Emma Bugbee

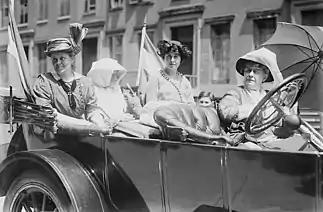
Susan Walker Fitzgerald, Harriot Eaton Stanton Blatch, Maggie Murphy, and Emma Bugbee c. 1910

Bugbee reported on Eleanor Roosevelt from 1928 until Mrs. Roosevelt's death in 1962. Bugbee was a part of Roosevelt's inner circle of journalists in her press corps. Her writings on Mrs. Roosevelt contributed largely to the positive image of the Roosevelt administration. Bugbee's tribute to Mrs. Roosevelt after her death in the New York Herald Tribune, "Mrs. Roosevelt: Portrait of a Beloved Woman," won the Newspaper Reporters Association's feature award in 1963.